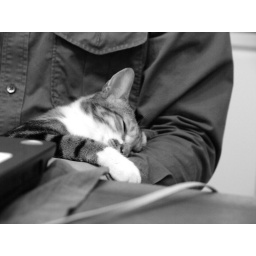
cats in black and white